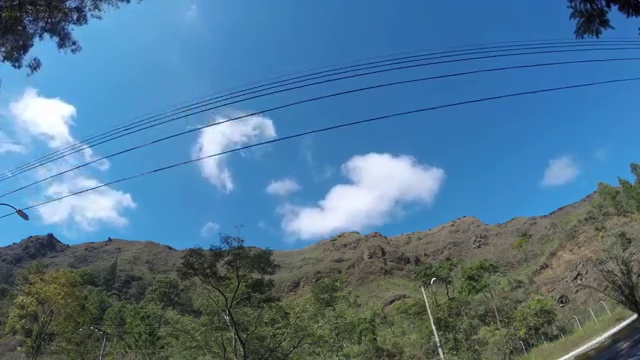
Fire: no
Smoke: no